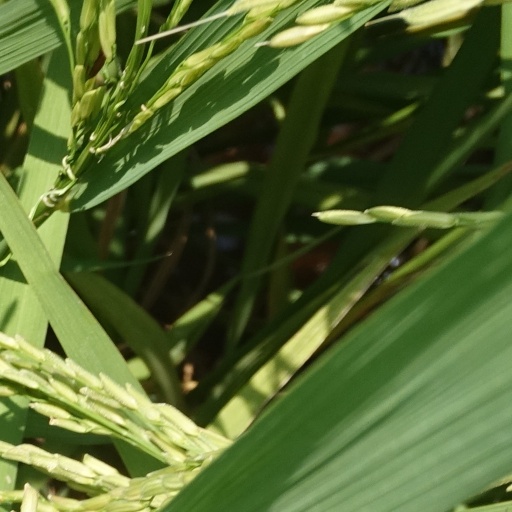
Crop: rice